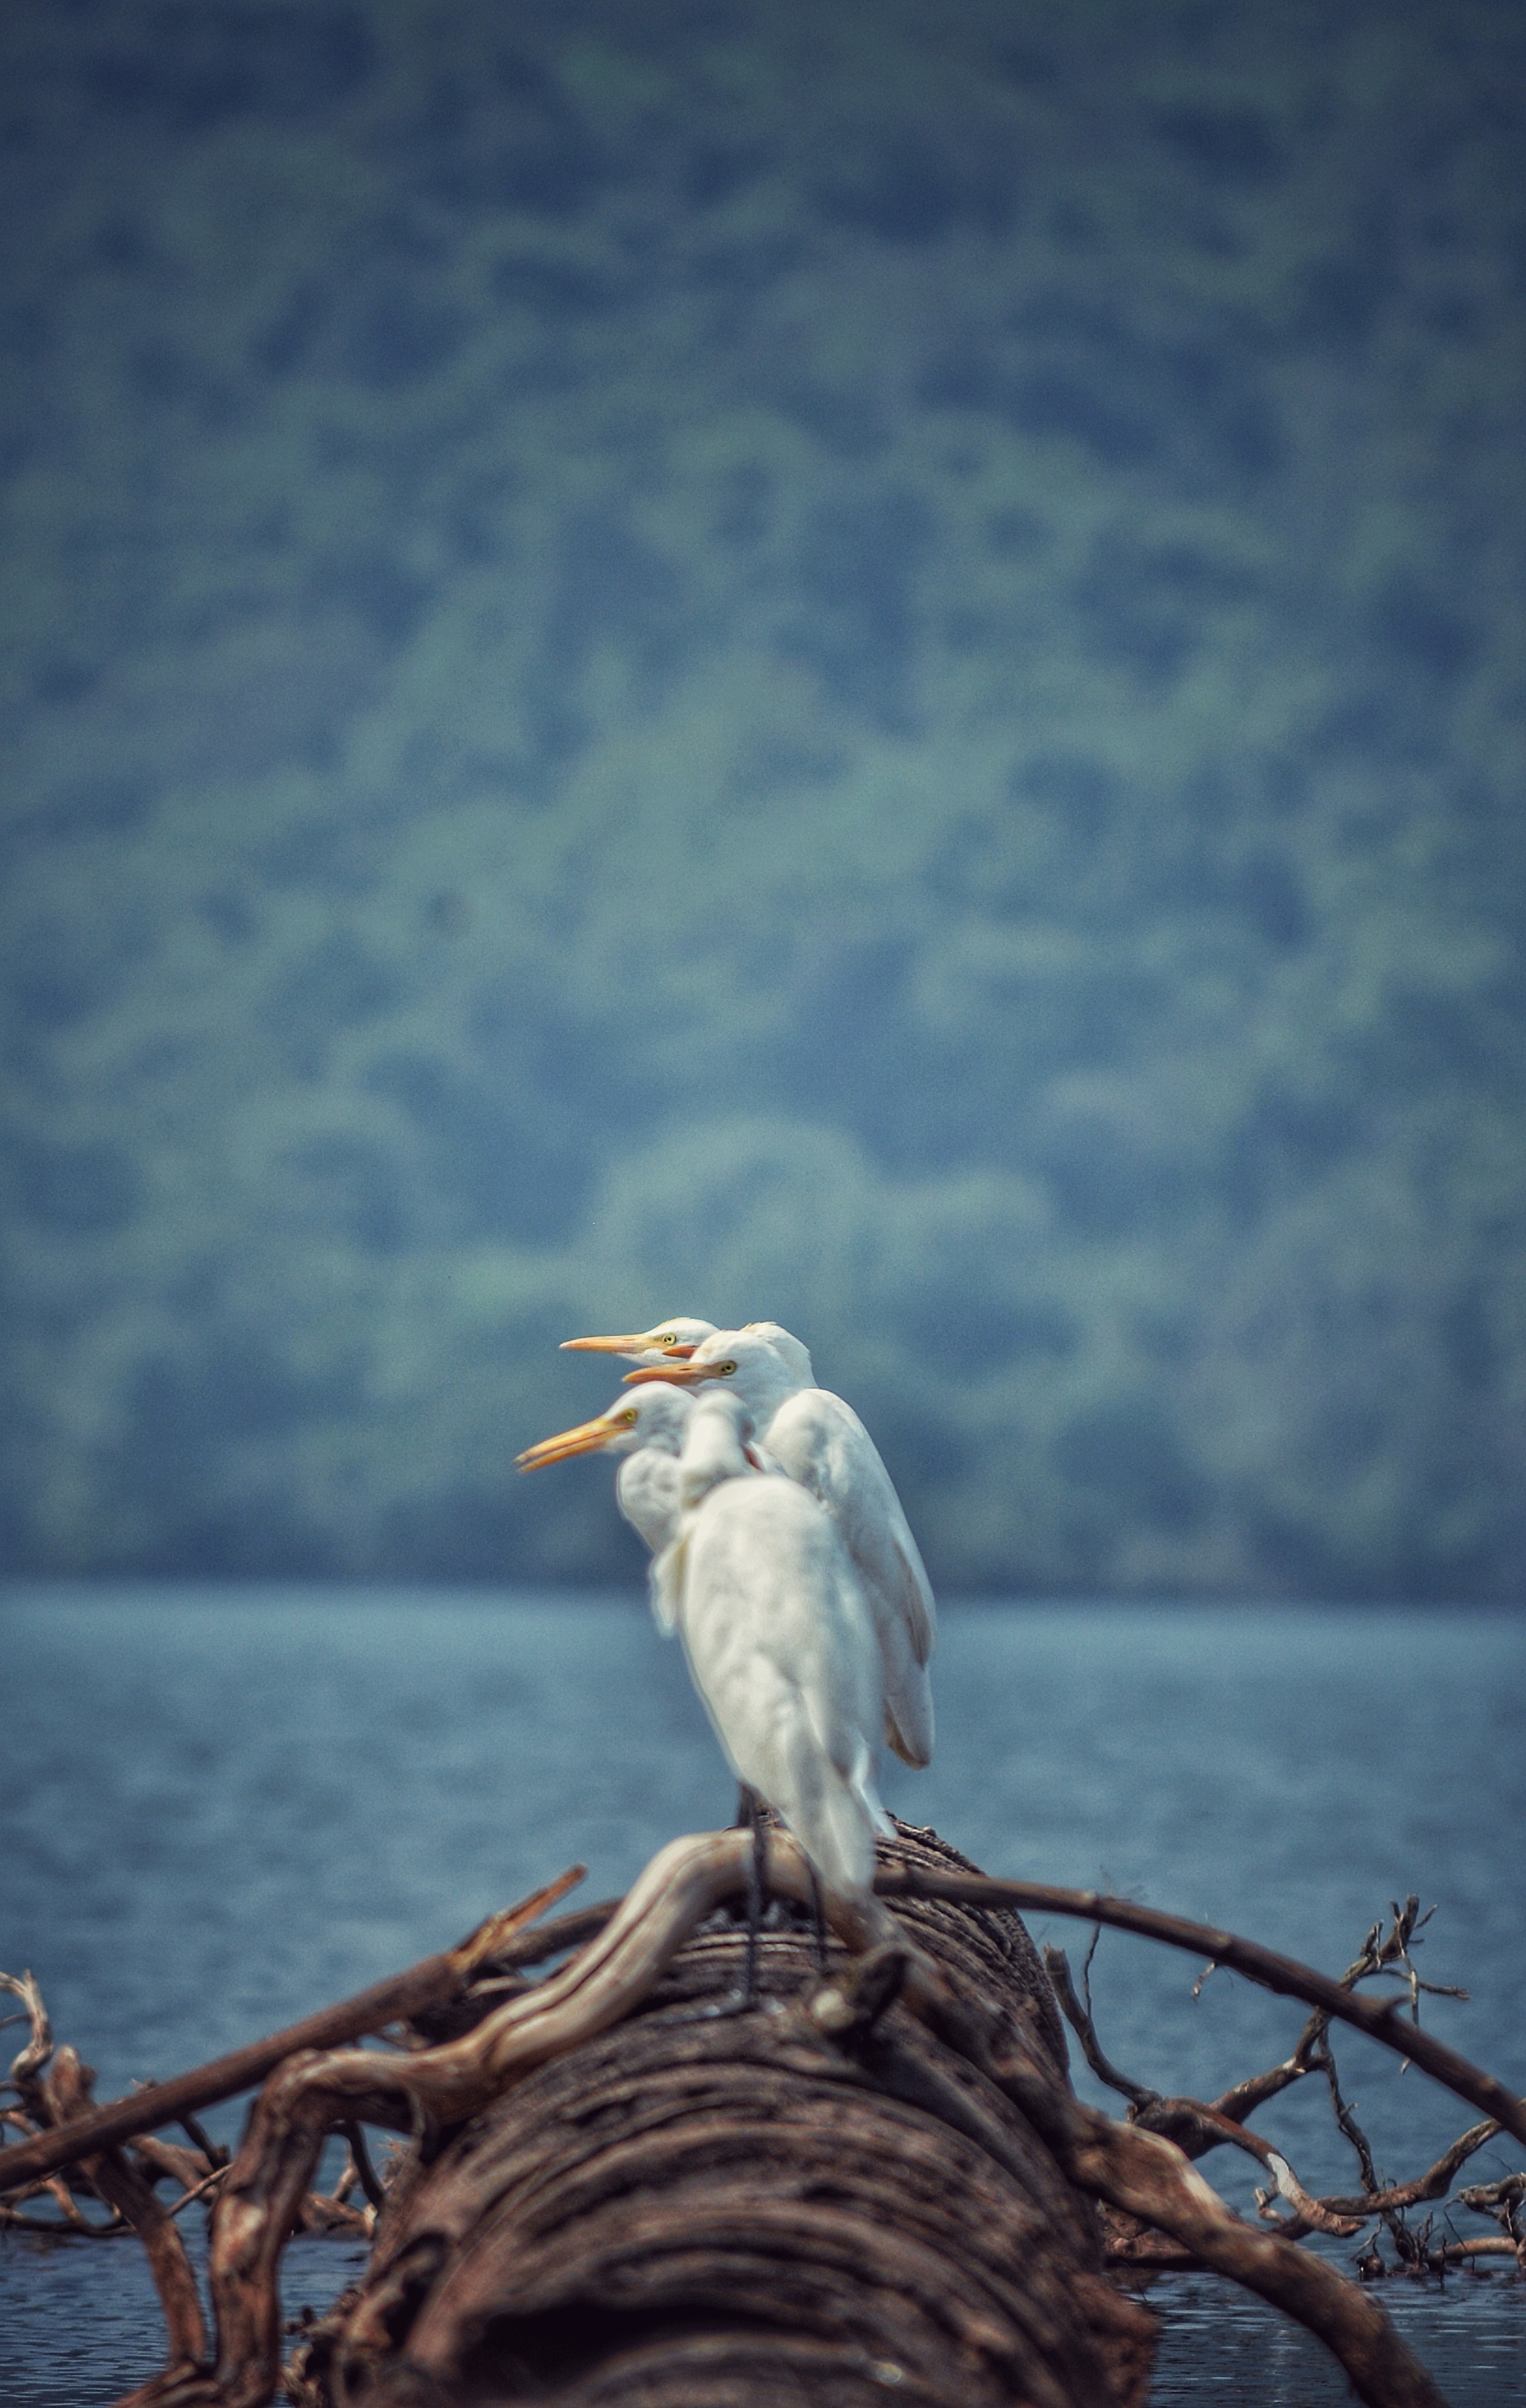
natural, water, bird, nature, sky, beak, wood, lake, twig, feather, pelecaniformes, natural landscape, liquid, seabird, calm, water bird, wing, landscape, natural material, heron, stock photography, ciconiiformes, ocean, reflection, wildlife, charadriiformes, sea, macro photography